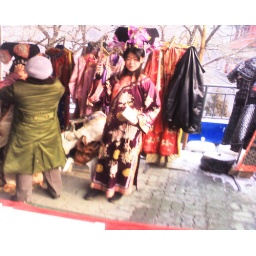
You may adorn native garb at base of china wall and get photo taken with wall in background.